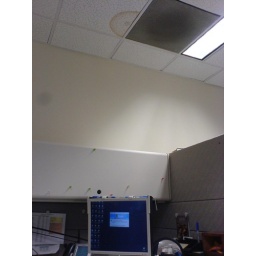
Note the growing water stain directly above ron's computer